Zach King

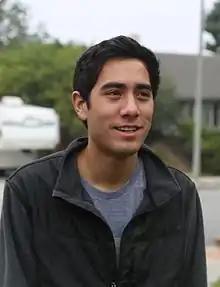
King in 2013

Zachary Michael King (born February 4, 1990) is an American internet personality based in Los Angeles. He is most known for his "magic vines," which are six-second videos digitally edited to look as if he is doing magic. He calls his videos "digital sleight of hand." He began posting videos on YouTube in 2008, and in 2013 he started posting videos to Vine, a platform for users to post six-second-long looping clips. King posted his first video to TikTok (then known as musical.ly) in 2016, and has since gained over 80 million followers as of March 2025.